Josiah D. Hicks

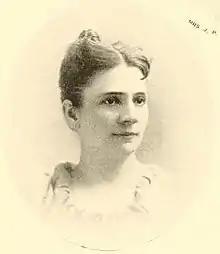
Josephine Barrick

He married Josephine Barrick, a native of Frederick county, MD. She descended from the Harbaugh family. The history of the family is almost coextensive with the history of the country. The Harbaughs settled in Maryland in colonial times.